Tyneside (UK Parliament constituency)

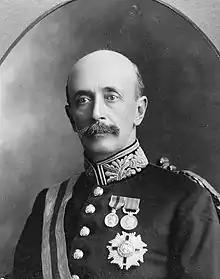
Albert Grey

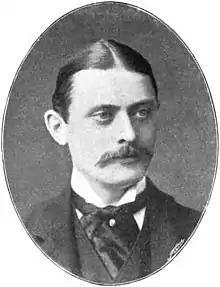
Joseph Pease

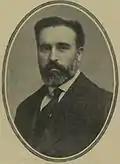
J. M. Robertson

Another General Election was required to take place before the end of 1915. The political parties had been making preparations for an election to take place and by July 1914, the following candidates had been selected;